Benjamin Bruns

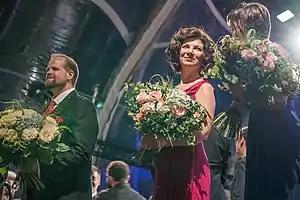

Born in Hanover, Bruns began his singing career as alto soloist in the boys' choir of his home town of Hanover. After four years of private vocal training with Peter Sefcik, he studied at the Hamburg University of Music and Theatre with Kammersängerin Renate Behle. While still a student, he was offered his first permanent engagement by the Theater Bremen, which enabled him to build up a wide-ranging repertoire at an early stage and was soon followed by an ensemble contract at the Cologne Opera. Via the Sächsische Staatsoper Dresden, his way led him directly to the Wiener Staatsoper, to which he is still bound by a residence contract.